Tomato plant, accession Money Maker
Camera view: tilt-top (135 deg); turntable rotation: 0 degrees
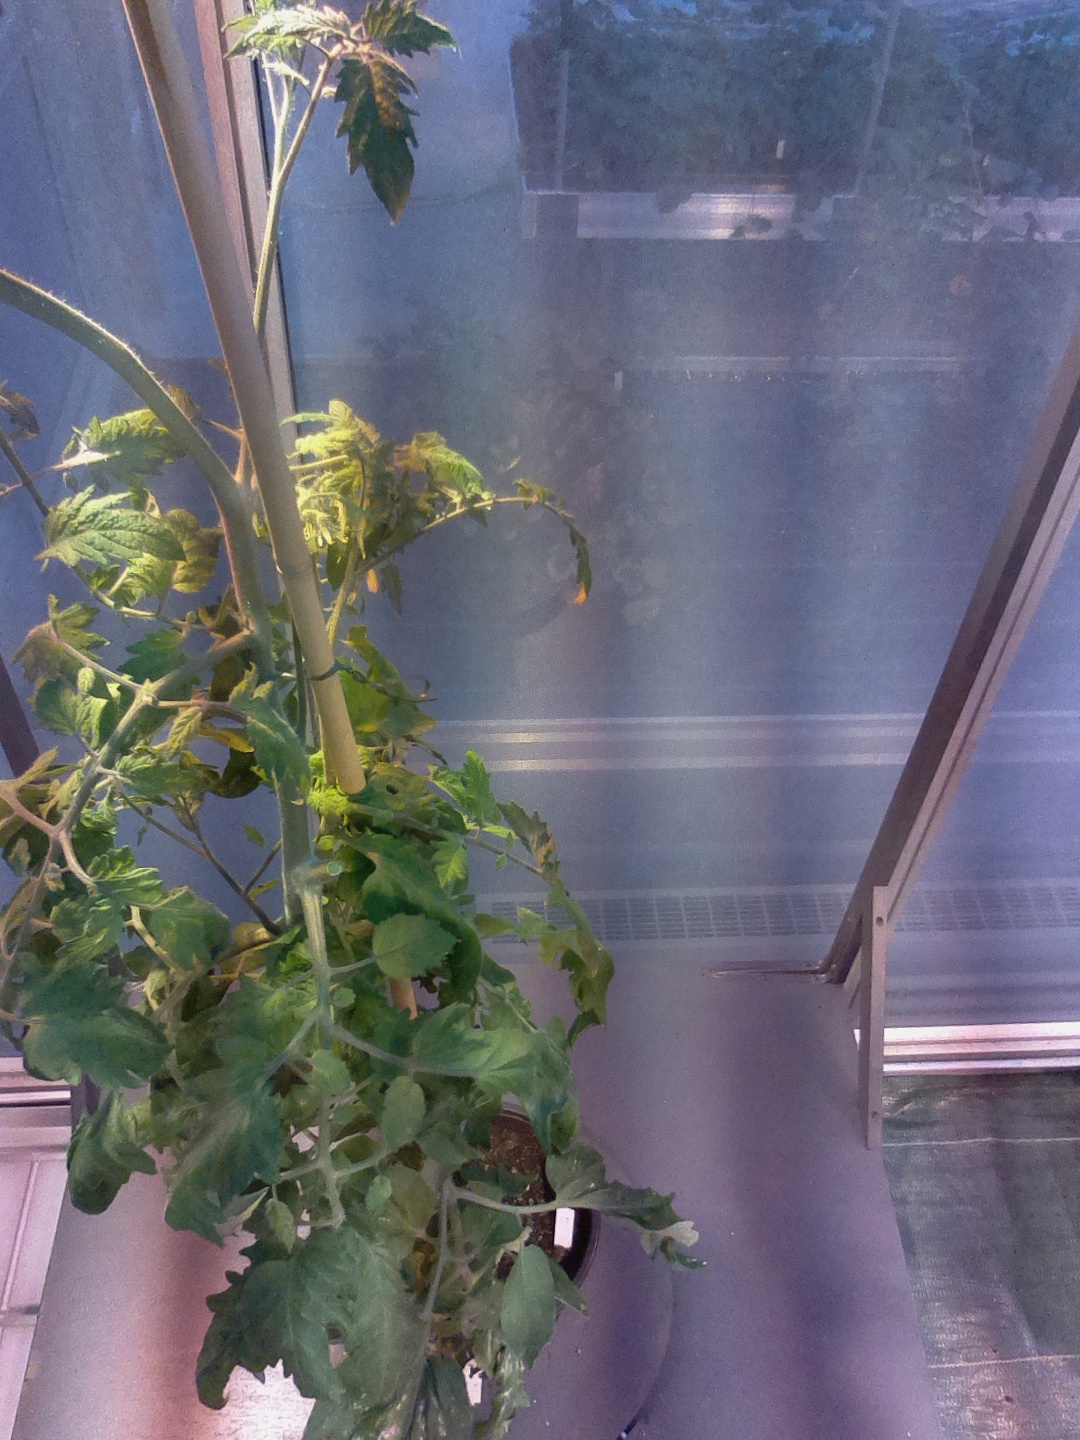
BBCH growth stage 74: 40%-50% of final fruit size